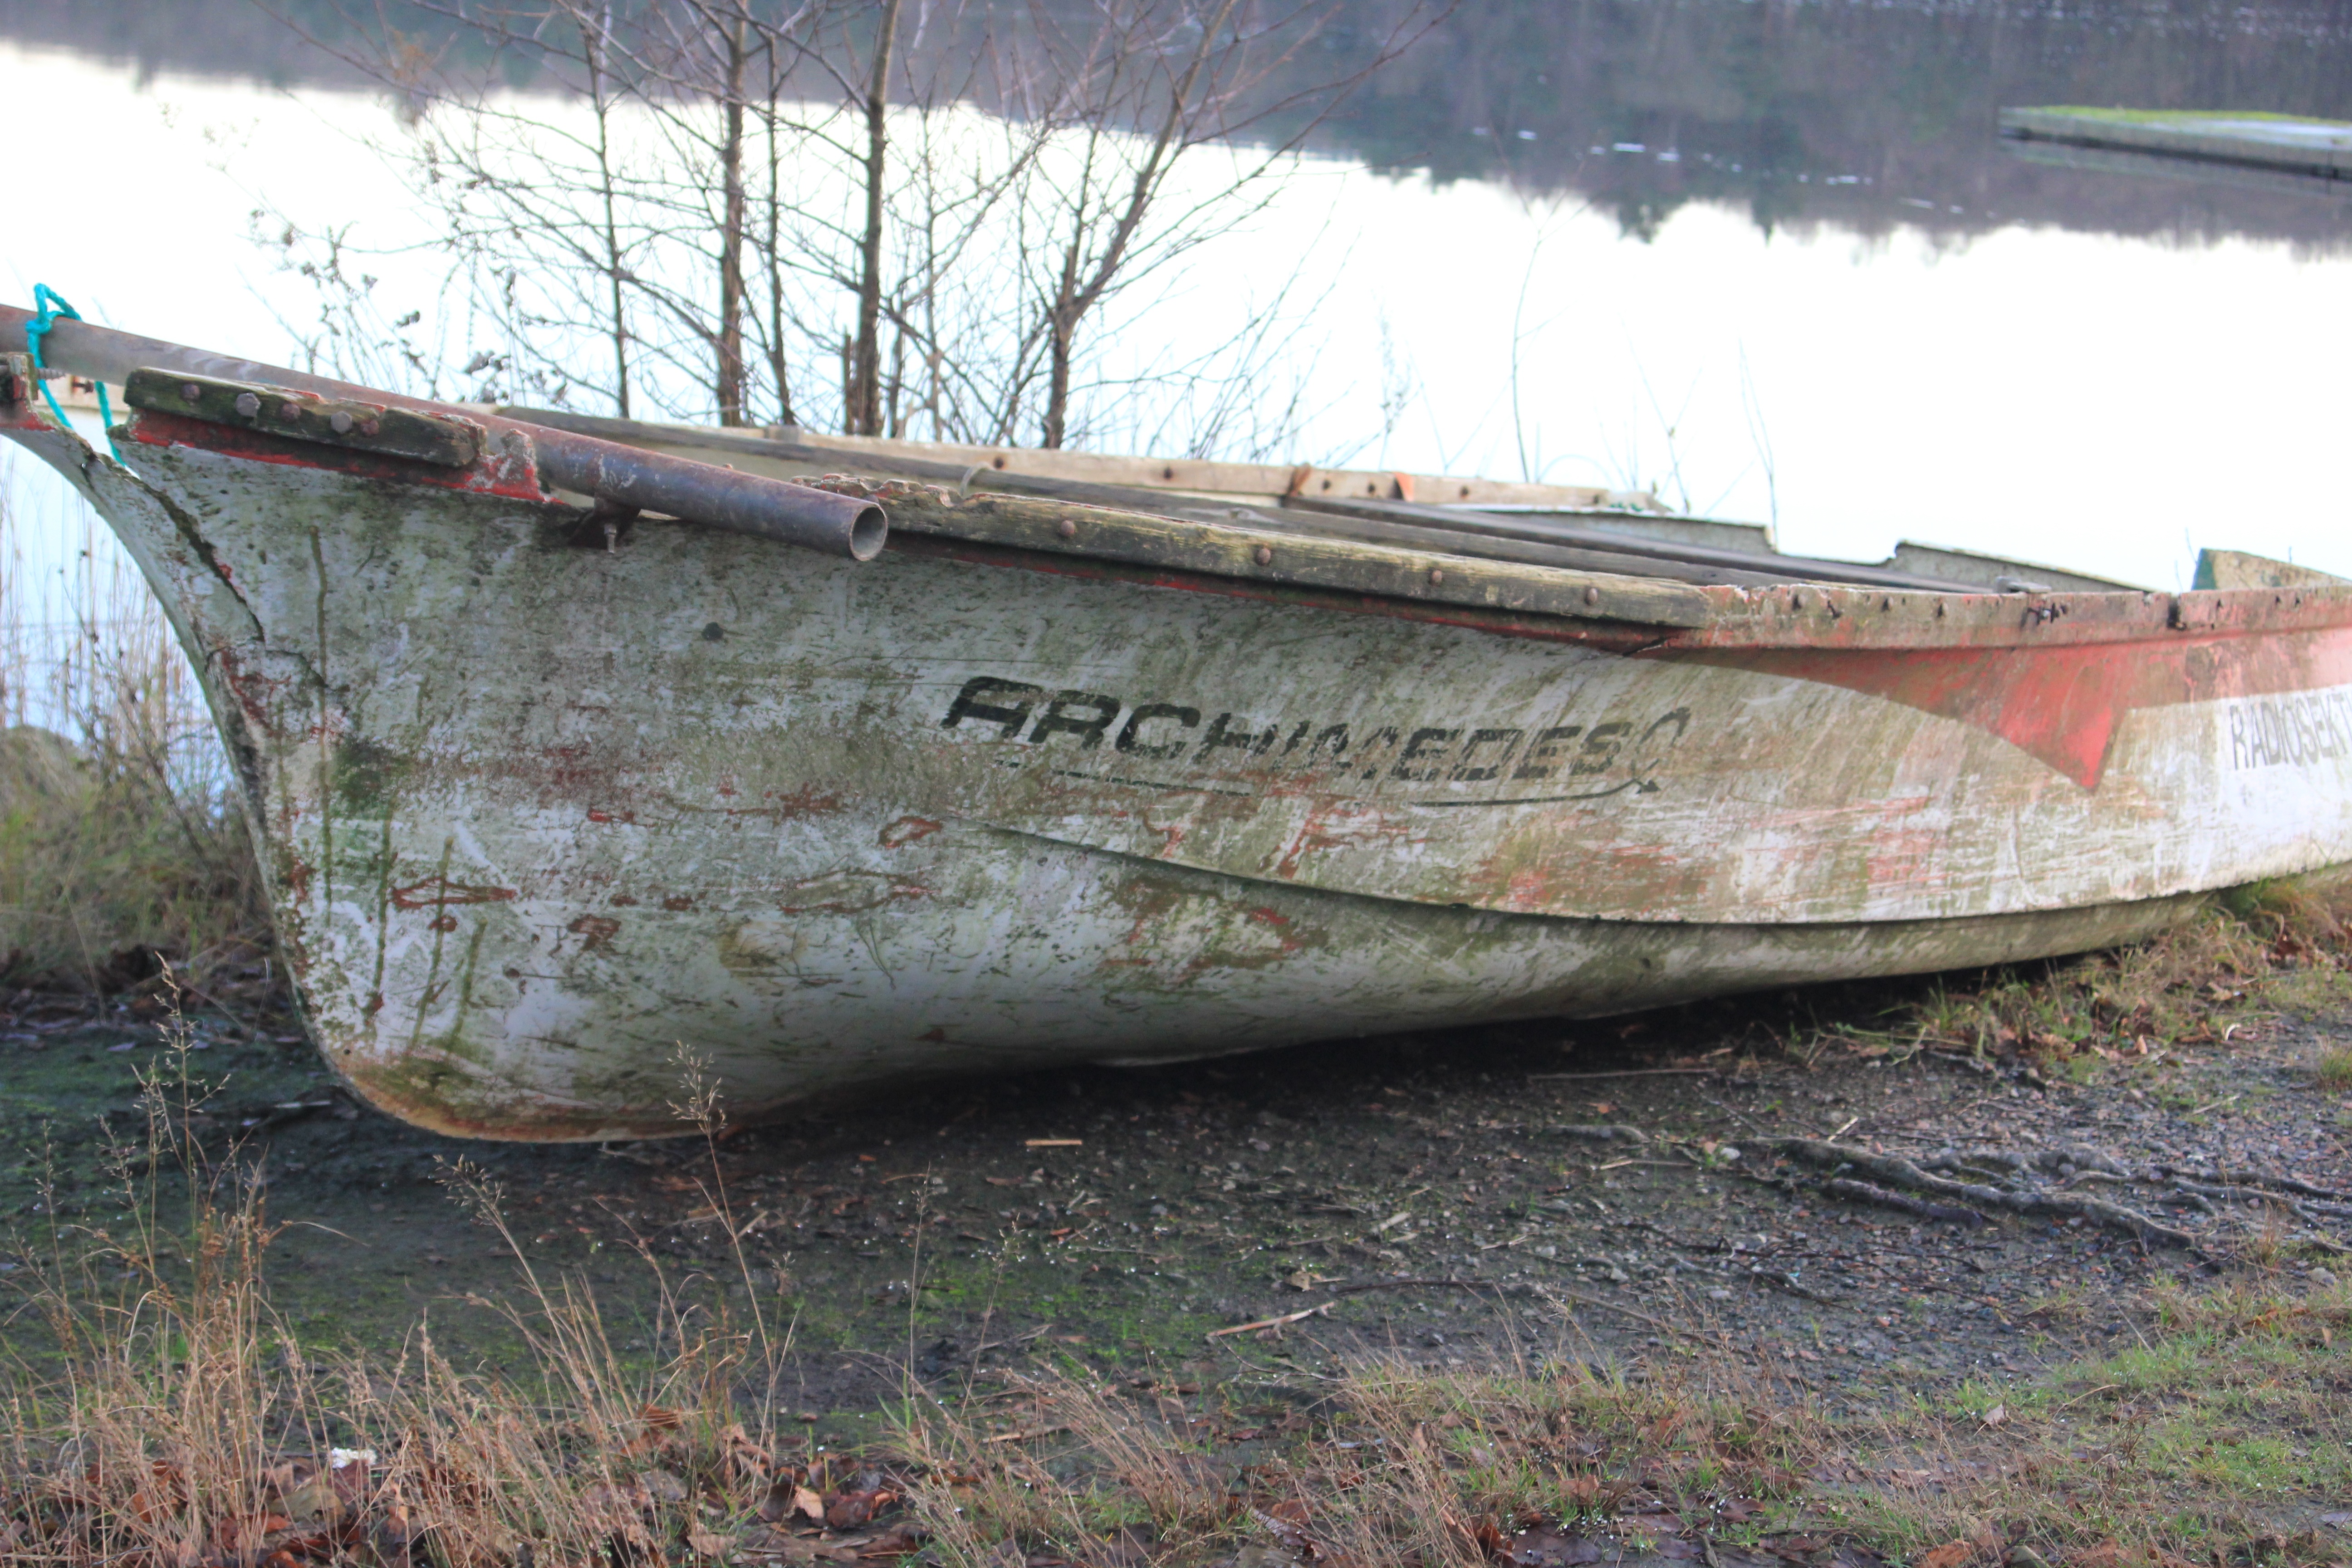
water, boat, rowboat, lake, ship, vehicle, broken, waterway, motorboat, watercraft, ecosystem, fishing vessel, skiff, watercraft rowing, caravel, salvaged